Vell i Nou

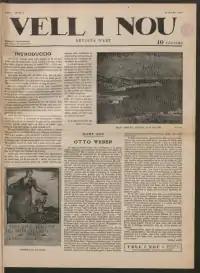
Front cover of "Vell i nou"

Vell i Nou was a Catalan magazine dedicated to arts that was established in March 1915. Its owner and editor-in-chief was Santiago Segura i Burguess. Later, the magazine was edited by other people, such as Joaquim Folch i Torres, Romà Jori, and Joan Sacs. The format of the magazine was 4 pages measuring 367x270 mm with 3 columns each. It was published weekly until April 10, when it started to appear every fortnight. The editorial office was situated in the Galeries Laietanes (Barcelona). Initially it was printed by F. Borràs, but later changed to other printers such as Oliva de Vilanova.